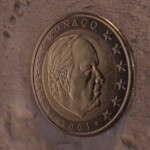
Coin value: 2euro
Country: mo
Edition: 2